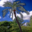
Label: palm_tree